Amets Txurruka

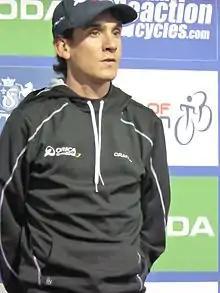
Txurruka at the 2016 Tour of Britain.

Amets Txurruka Ansola (born 10 November 1982) is a Spanish former professional road bicycle racer, who rode professionally between 2006 and 2016 for the , , and teams.